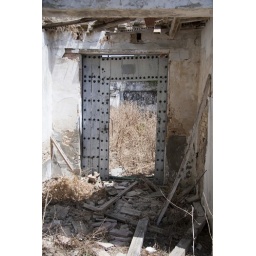
A door between courtyards in the building